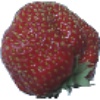
Label: strawberry_wedge